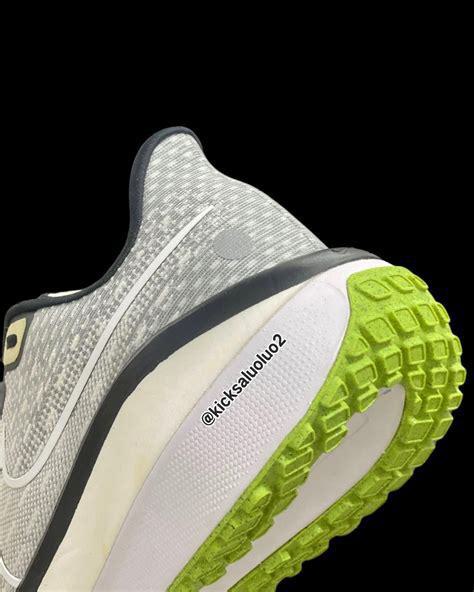
Brand: Nike
Model: Vomero 17